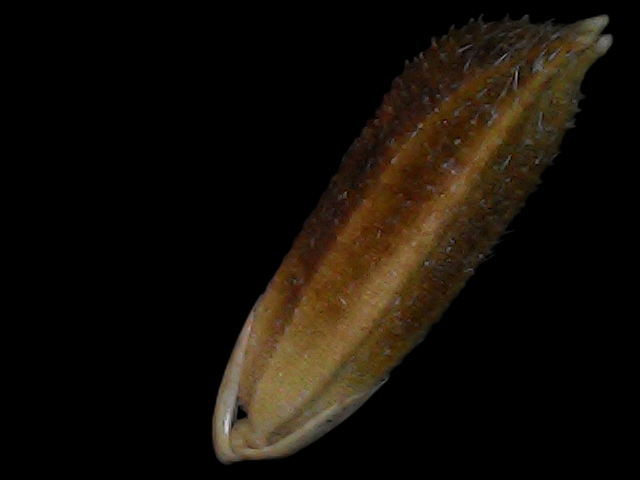
Rice variety: Bd56